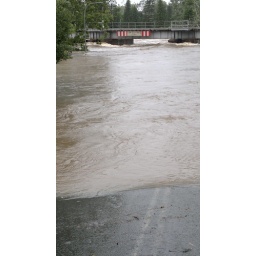
Leis parade Lawnton QLD completely under water. the road goes under the train bridge... well .... normally